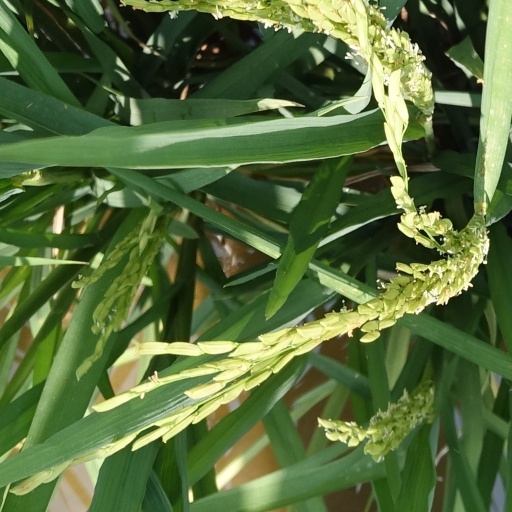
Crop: rice